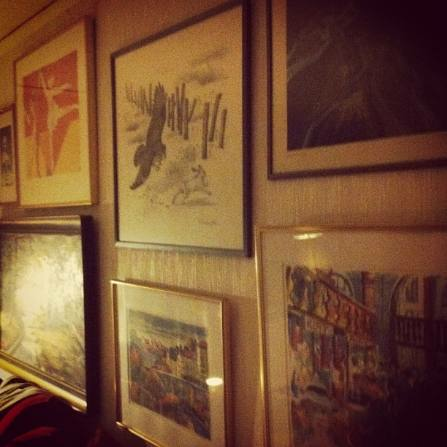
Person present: No